The Tales of the Genii

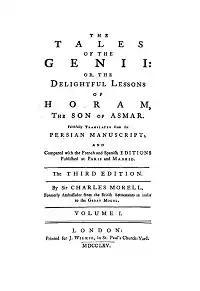
Title page of the third edition.

The Tales of the Genii: or, the Delightful Lessons of Horam, The Son of Asmar is a collection by the English author James Ridley, consisting of Oriental pastiche fantasy tales modeled on those of the "Arabian Nights". The work was originally passed off as an authentic work by a Persian imam named Horam translated into English by "Sir Charles Morell, formerly ambassador from the British Settlements in India to the Great Mogul" and published by an anonymous "editor." It is the work for which Ridley is chiefly remembered.